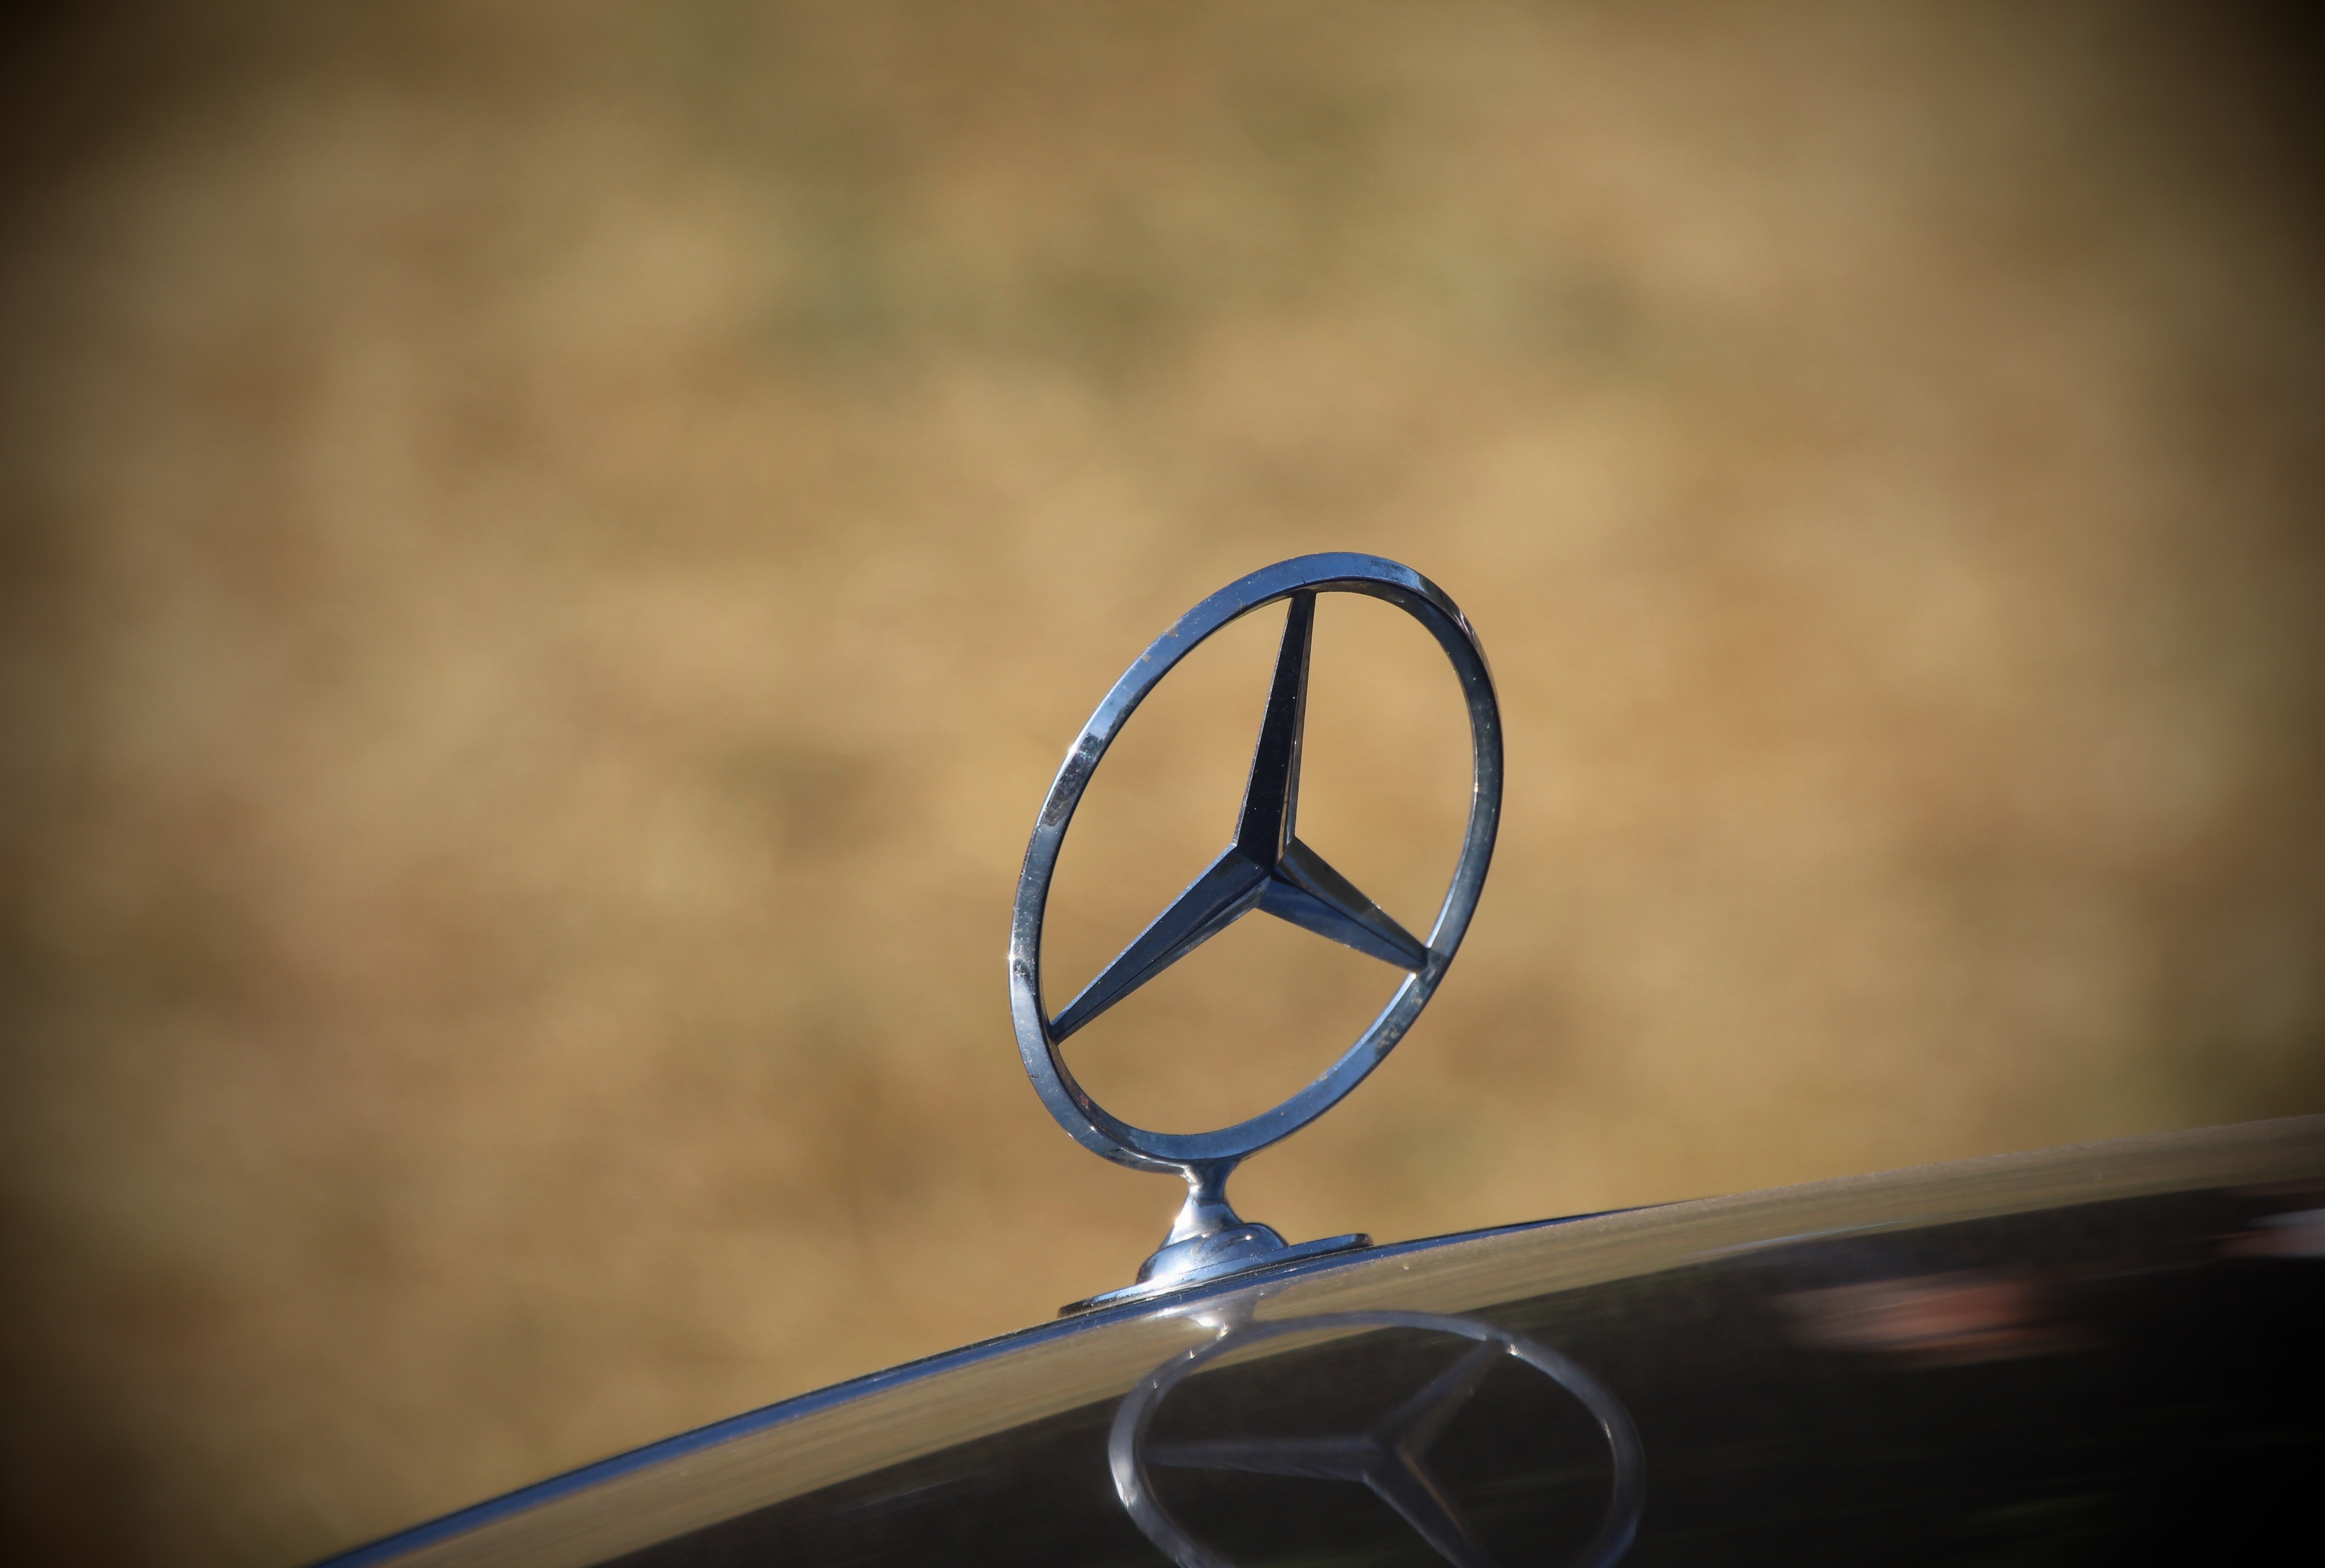
light, wheel, star, glass, number, reflection, vehicle, symbol, blue, circle, close up, glasses, mercedes, shiny, shape, mercedes benz, macro photography, mercedes star, computer wallpaper, vision care